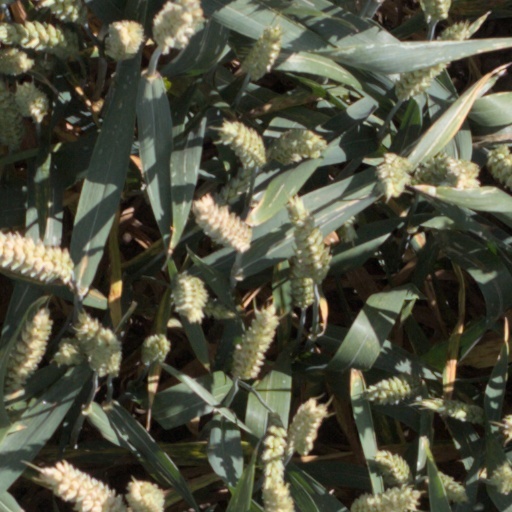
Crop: wheat